Susan Lenox (Her Fall and Rise)

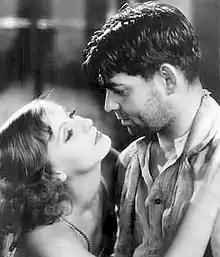
Greta Garbo and Clark Gable in "Susan Lenox (Her Fall and Rise)"

Helga Ohlin is an illegitimate child born and reared in an abusive home. Her uncle Karl Ohlin arranges for her to marry lout Jeb Mondstrum, but she flees and meets Rodney Spencer, an architect renting a cabin down the road.